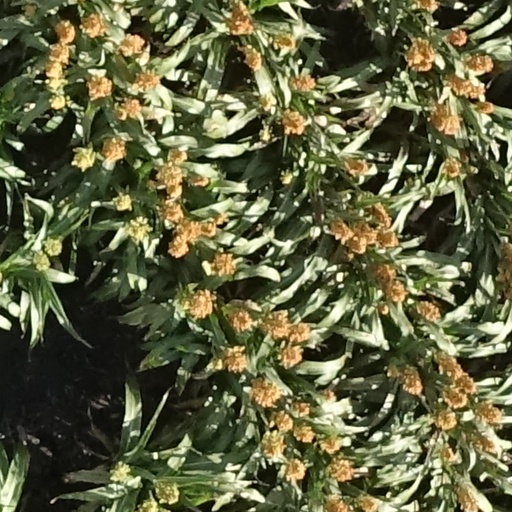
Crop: sorghum